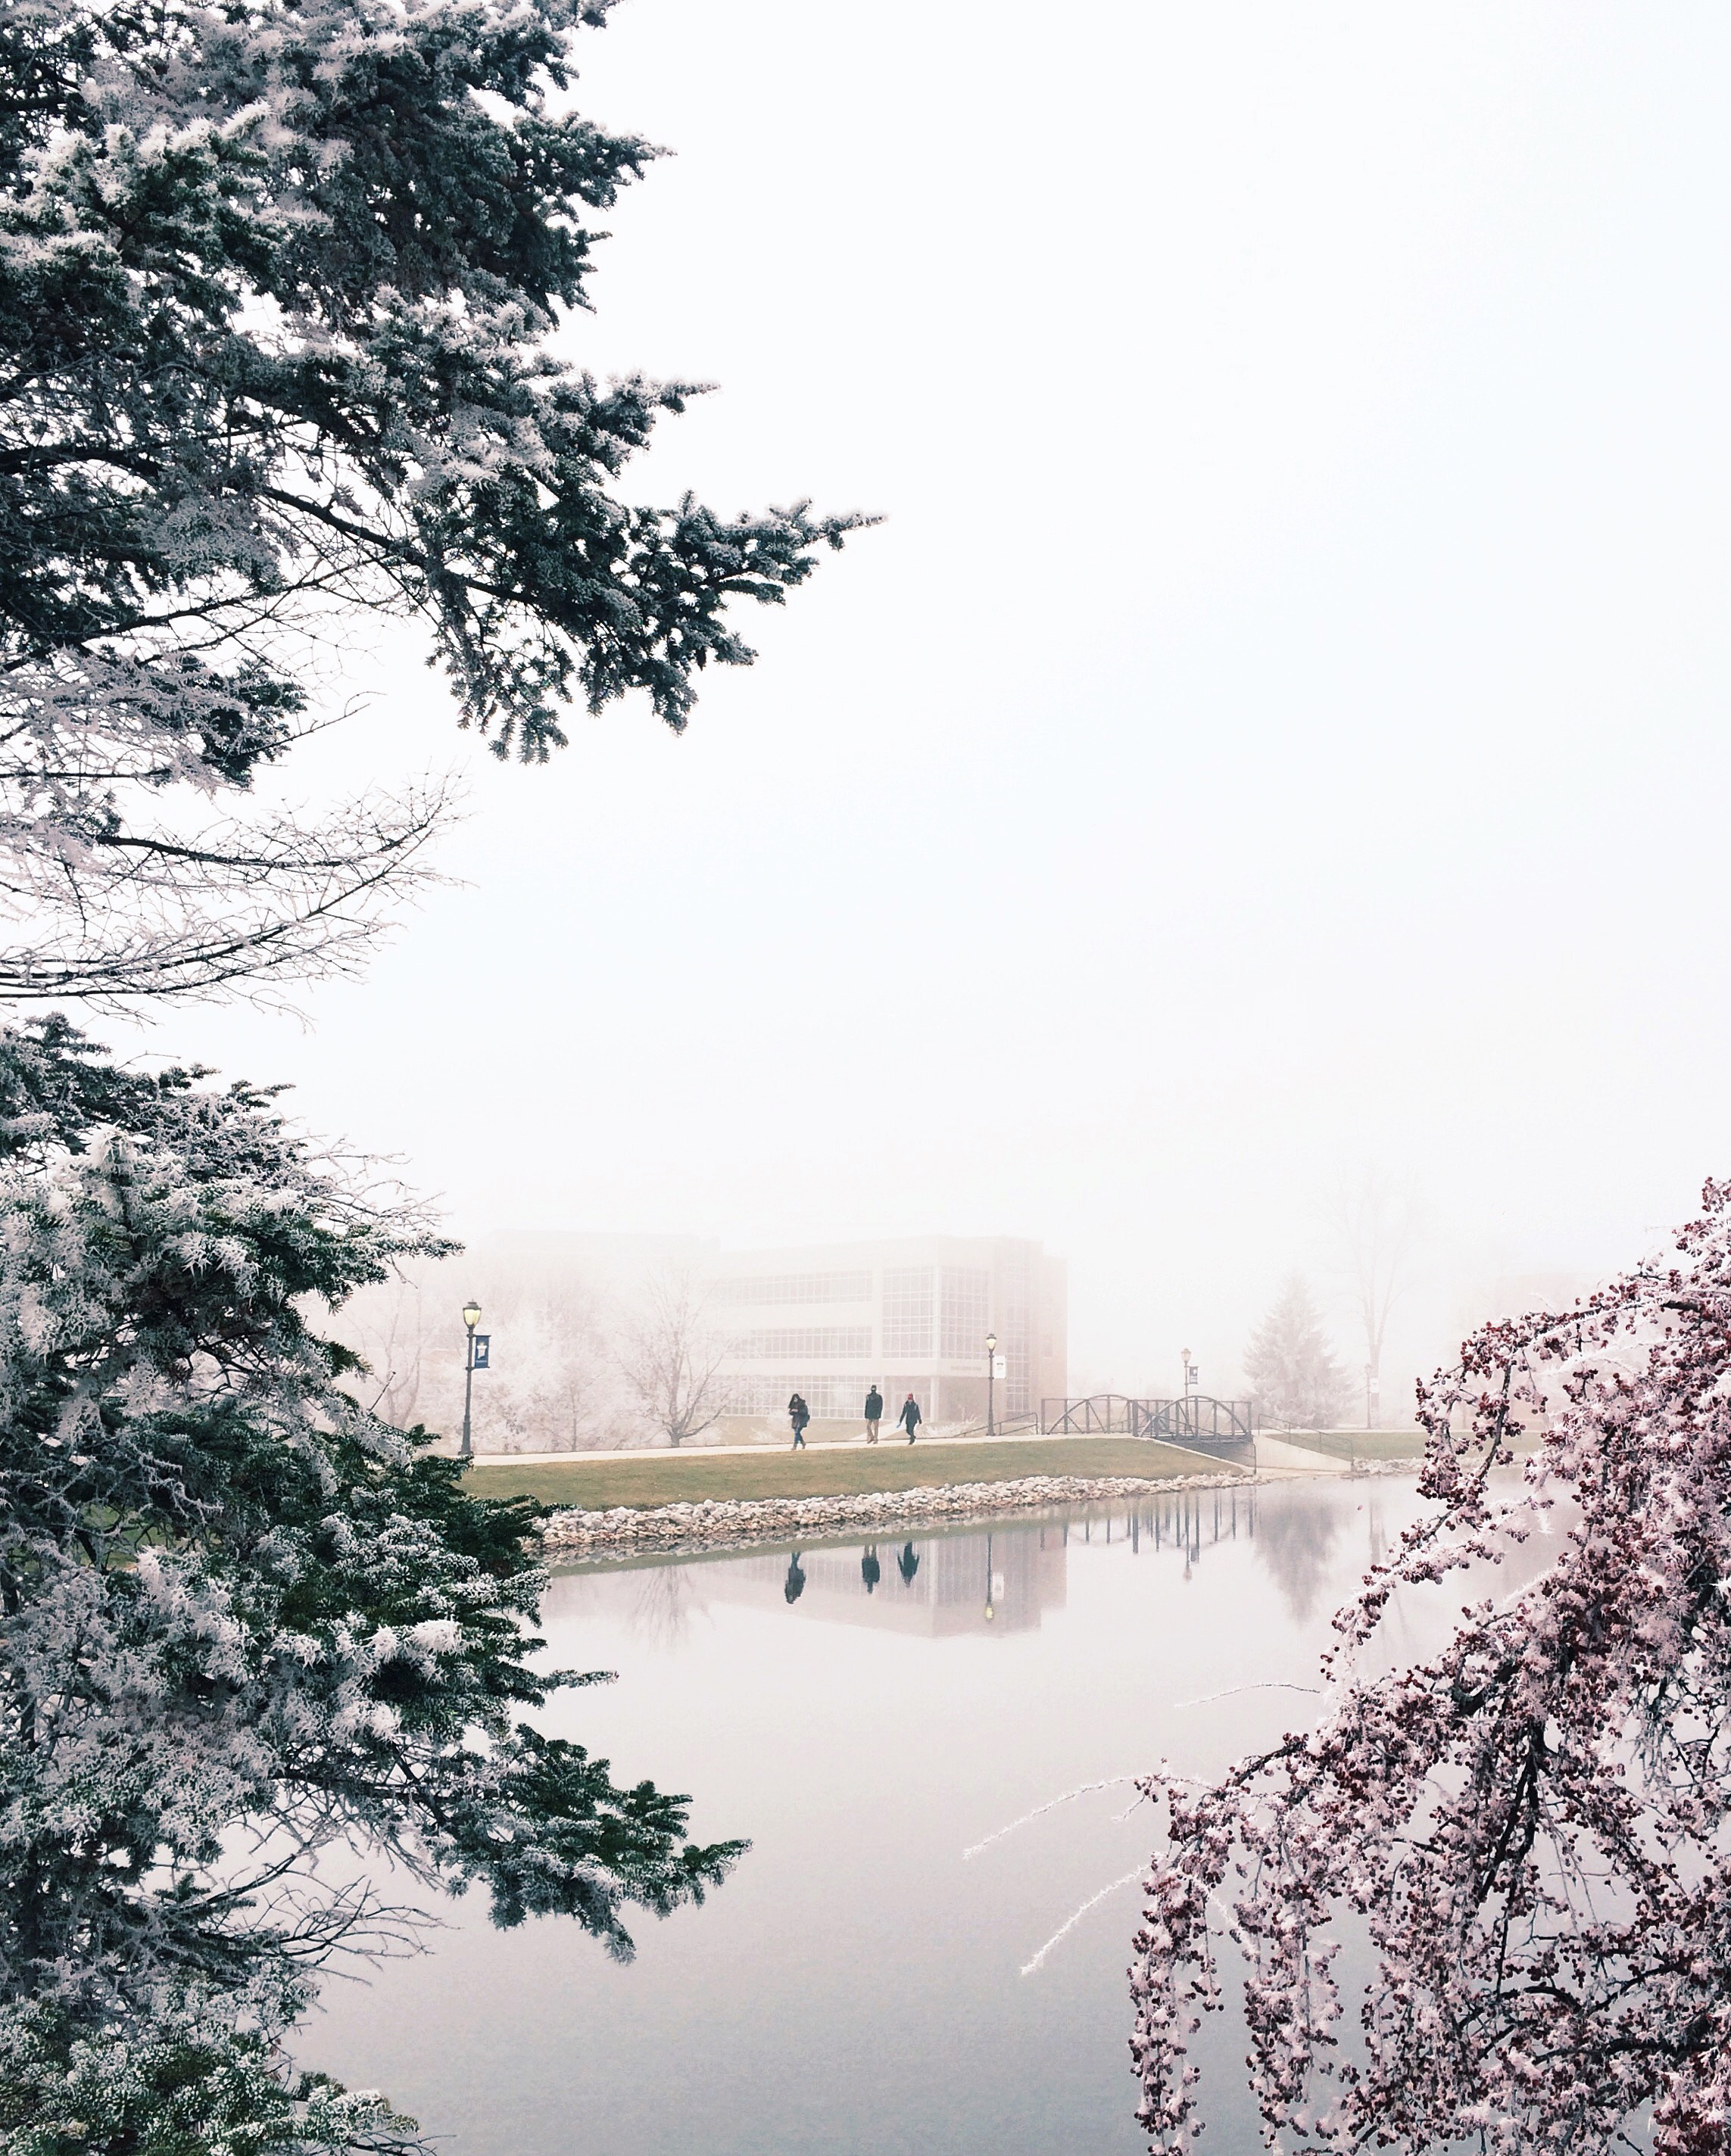
tree, water, branch, snow, winter, plant, mist, sunlight, morning, flower, river, reflection, weather, season, atmospheric phenomenon, woody plant